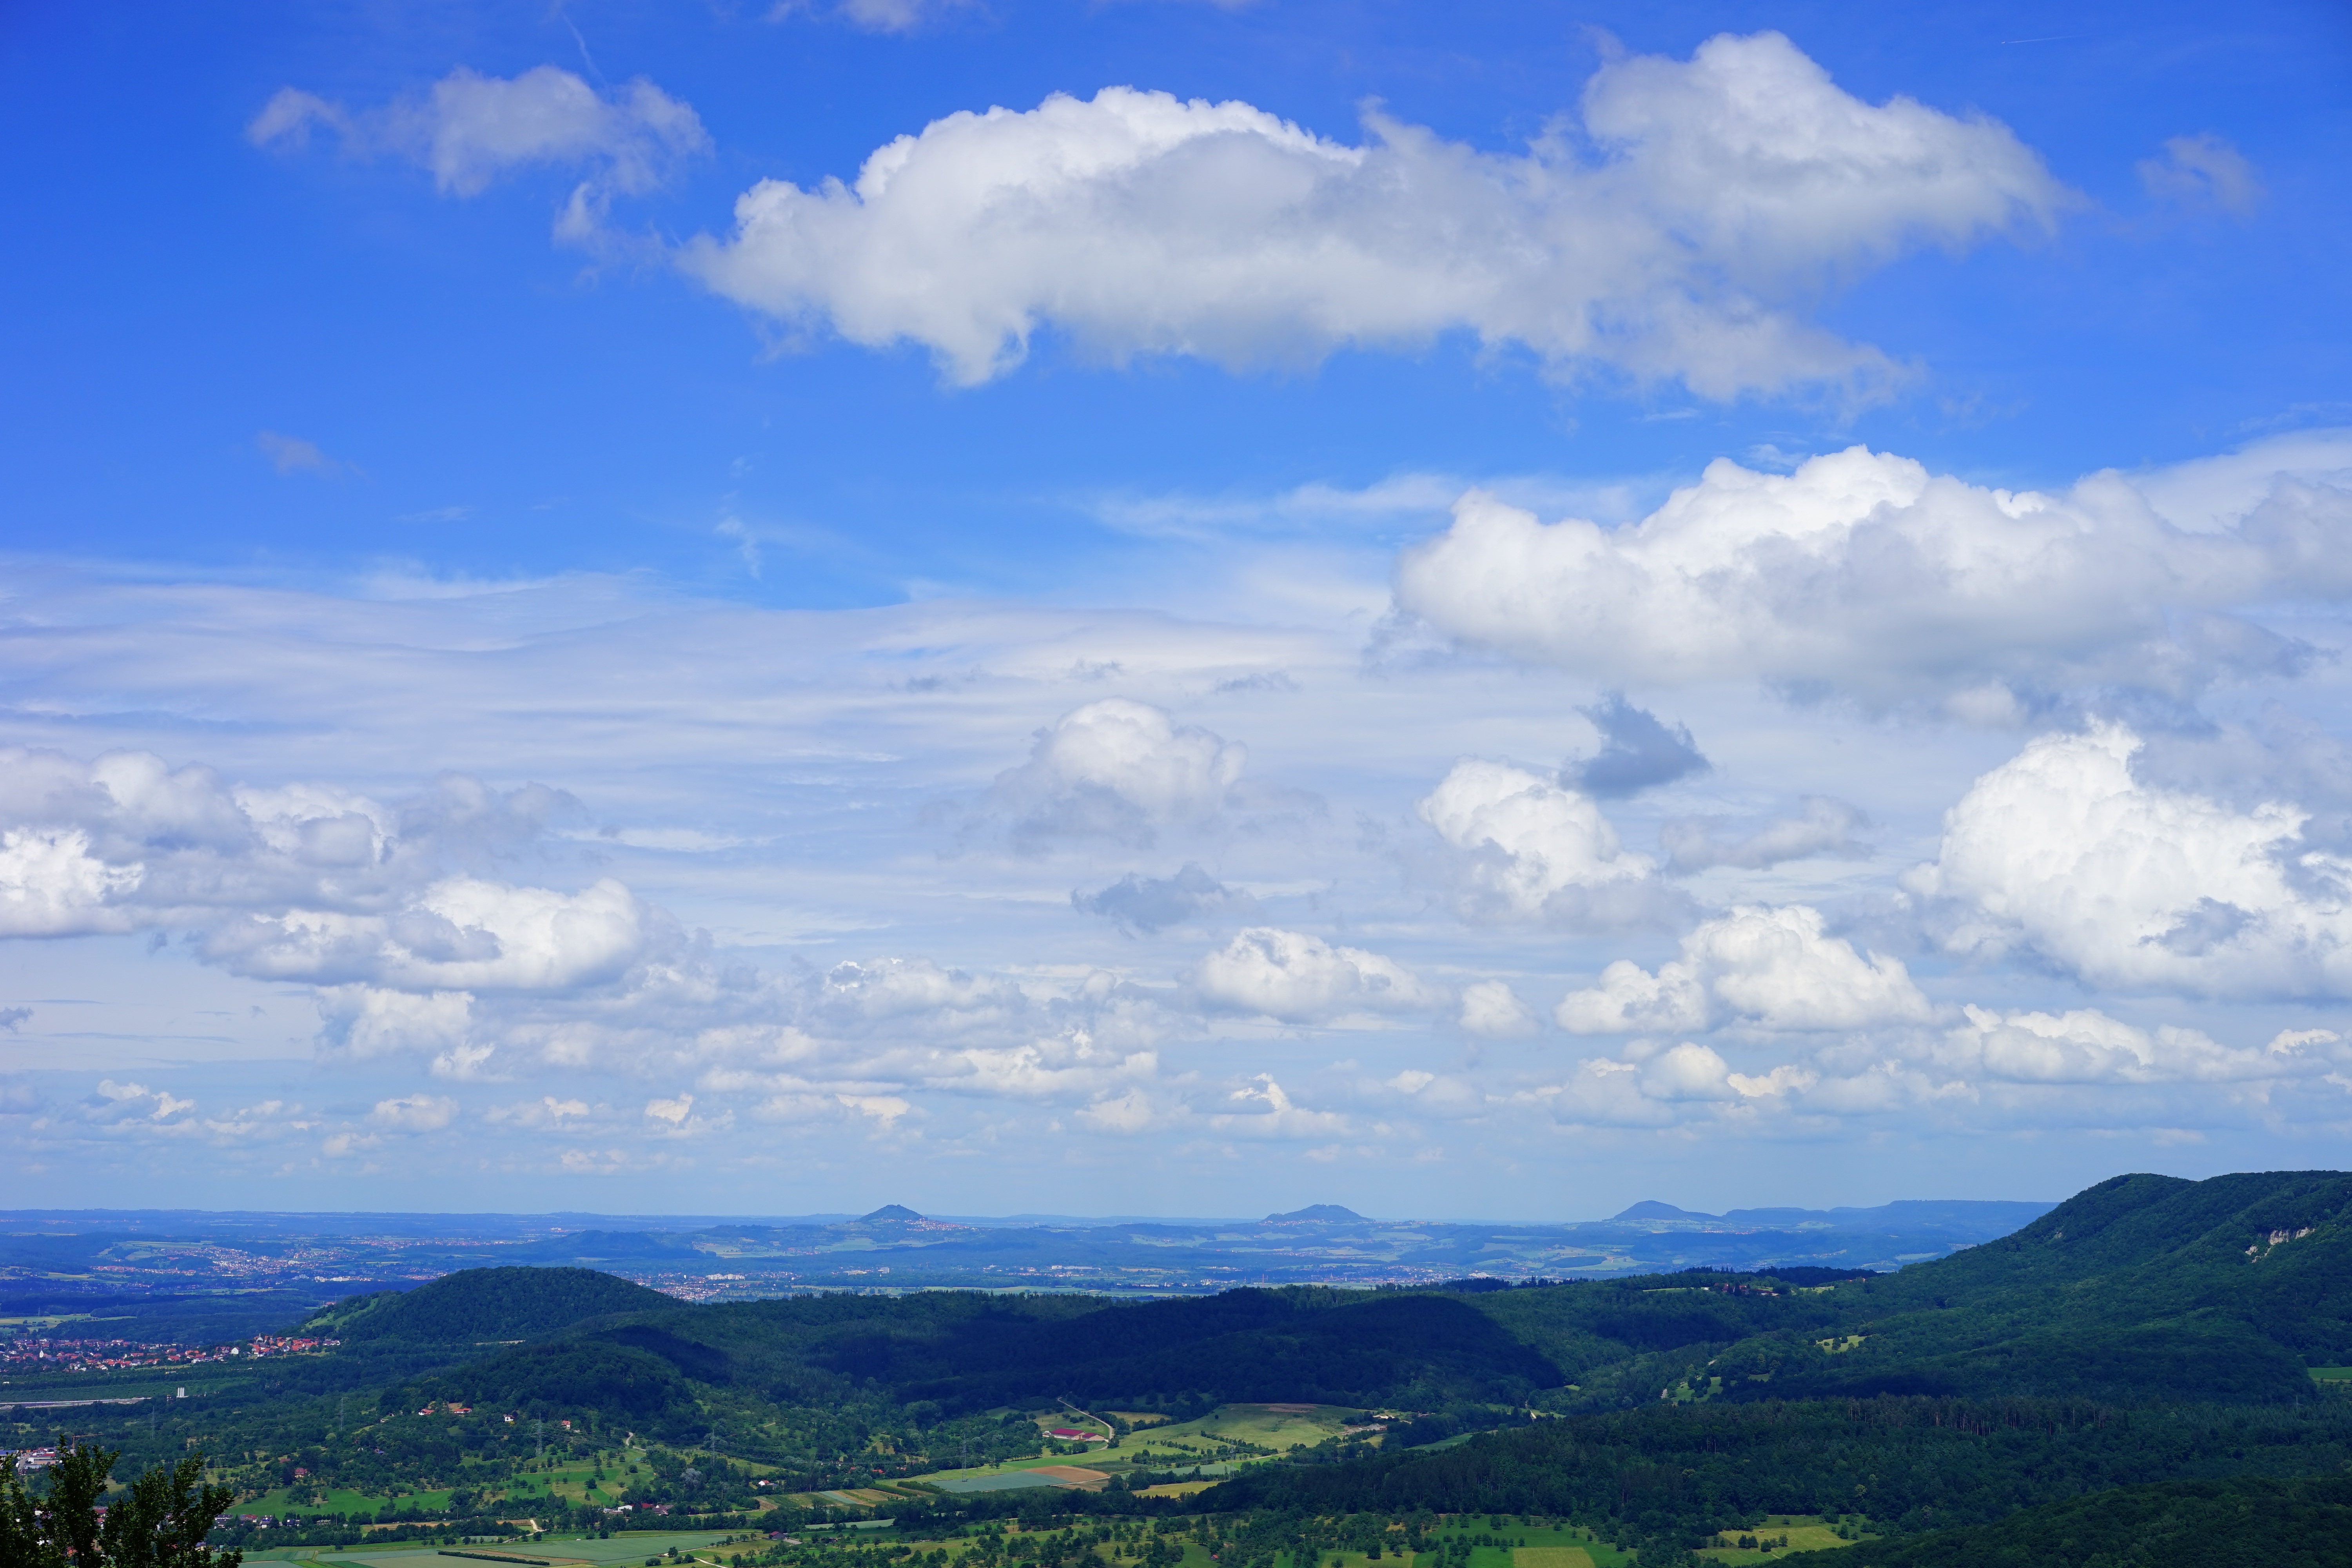
landscape, horizon, mountain, cloud, sky, meadow, prairie, hill, valley, mountain range, hike, cumulus, aerial view, ridge, plain, grassland, plateau, fell, viewpoint, idyll, ecosystem, landform, swabian alb, m rike rock, rand ecker maar, alb eaves, alb edge, aichelberg, 3 kaiser mountains, three emperor mountains, hohenstaufen, rechberg, stuifen, witness mountains, aasr cken, deer mountain, protected landscape area, migratory possibility, hiking area, geographical feature, mountainous landforms